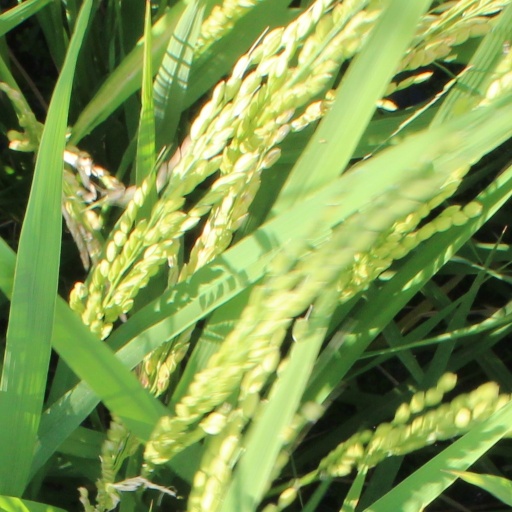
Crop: rice